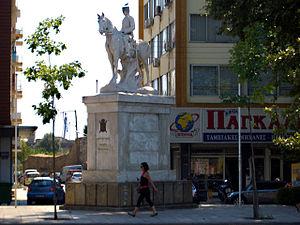
Cet article recense les statues équestres en Grèce.
Constantin Iᵉʳ de Grèce ou, parfois, Constantin XII, est né le 2 août 1868, à Athènes, en Grèce, et est décédé le 11 janvier 1923, à Palerme, en Italie. Appartenant à la maison d’Oldenbourg, il est le troisième souverain de la Grèce moderne et règne de 1913 à 1917, puis de 1920 à 1922, avec le titre de roi des Hellènes.